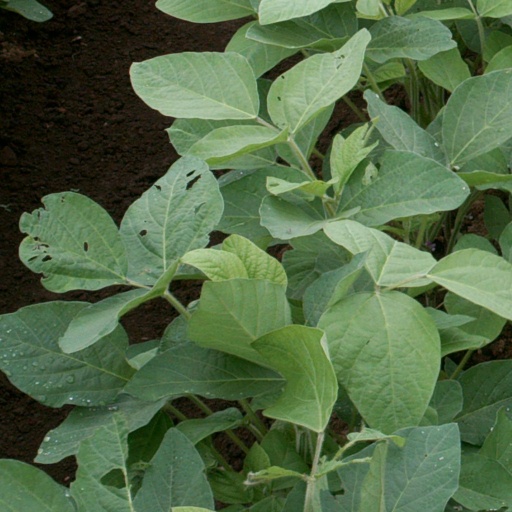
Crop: soybean